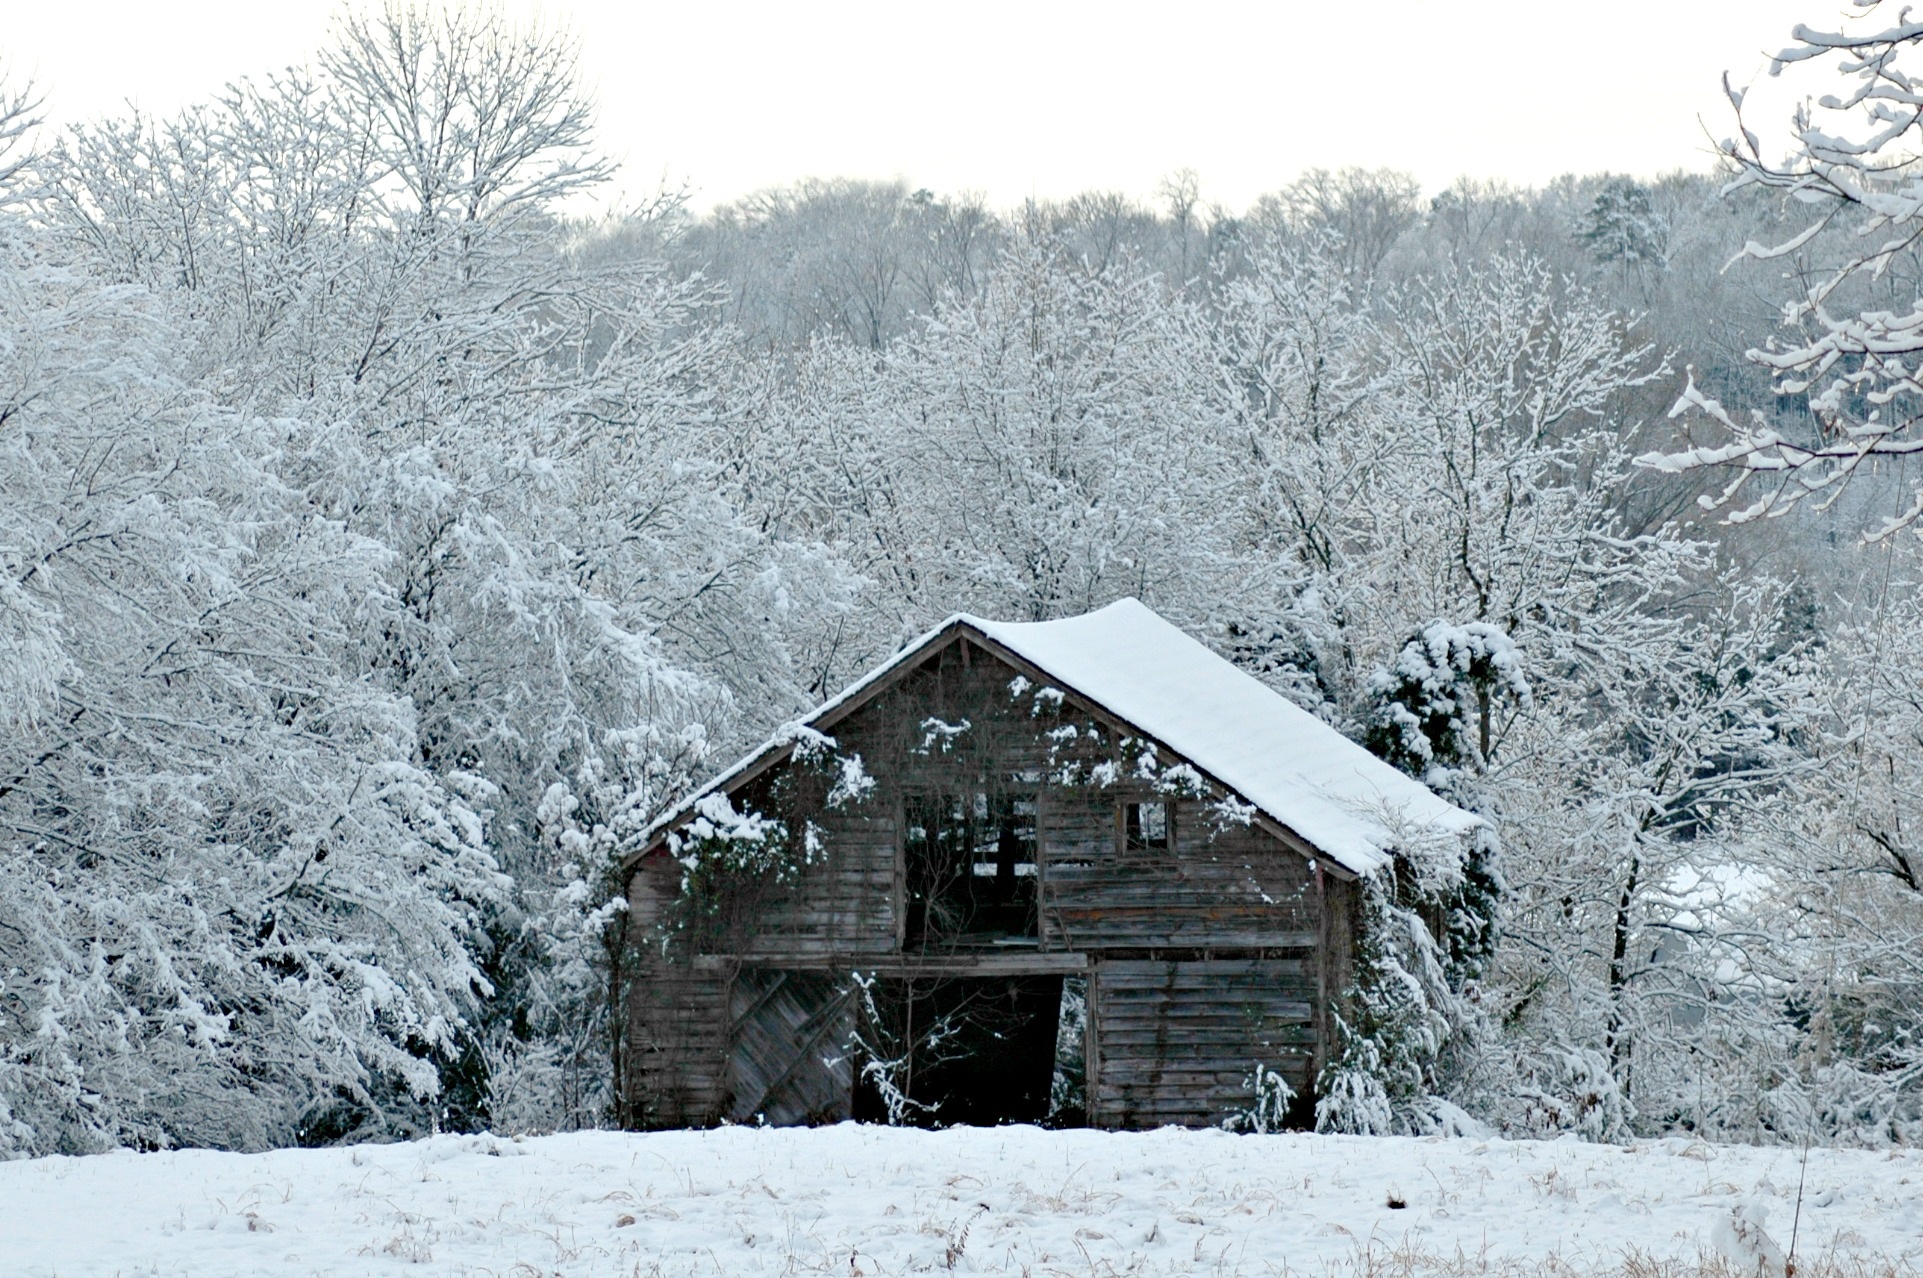
tree, nature, snow, winter, frost, barn, weather, season, wooden, blizzard, freezing, geological phenomenon, winter storm, rain and snow mixed, sugar house